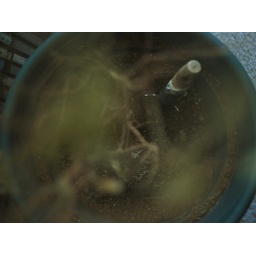
shovel in dirt in pot in house